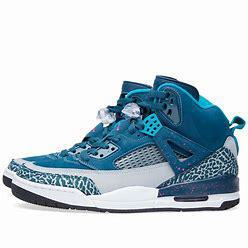
Brand: Jordan
Model: Spizike